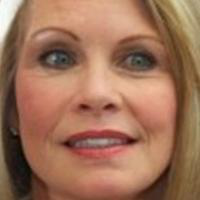
Age group: age 56-65